C6orf222

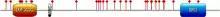
A schematic representation of the conserved domains, nuclear localization signal, and phosphorylated amino acid residues in human C6orf222. The red diamond markers indicate conserved phosphoserine residues and they grey diamond markers indicate conserved phosphothreonine residues.

The secondary structures of the protein were predicted via multiple bioinformatics servers. All four programs predicted extensive disorder in the protein at the N-terminus, ranging from 79% to 88% of the protein. This extent of disorder is consistent with the amino acid composition of the protein and being proline rich. There were several α-helix structures predicted at the C-terminus of the protein and conserved in orthologs of the human protein. The protein was predominantly soluble, with a majority of the amino acid residues being exposed.15 The average of hydrophobicity for c6orf222 was -0.968, indicating the soluble nature of the protein.